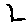
Label: 2